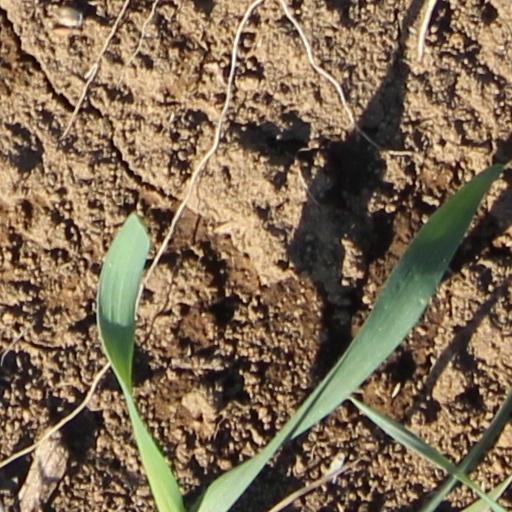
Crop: wheat